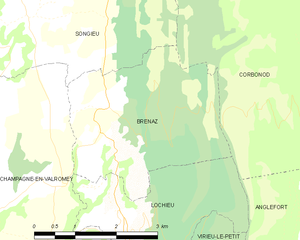
Carte des communes françaises: Brénaz